Women in the House of Representatives of Jamaica

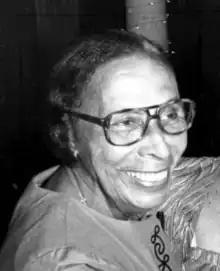
Iris Collins was the first woman elected to Parliament (1944).

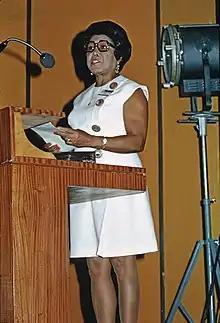
Rose Leon was the first woman cabinet member (1953).

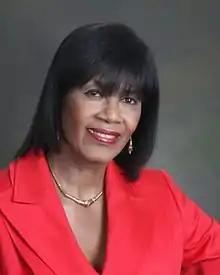
Portia Simpson-Miller is Jamaica's first woman prime minister (2006-2007) and (2011-2016).

Women in Jamaica gained the right to vote in 1919, but that right was subject to property and income requirements. By 1917 there was a branch of the Women's Citizens League was established.